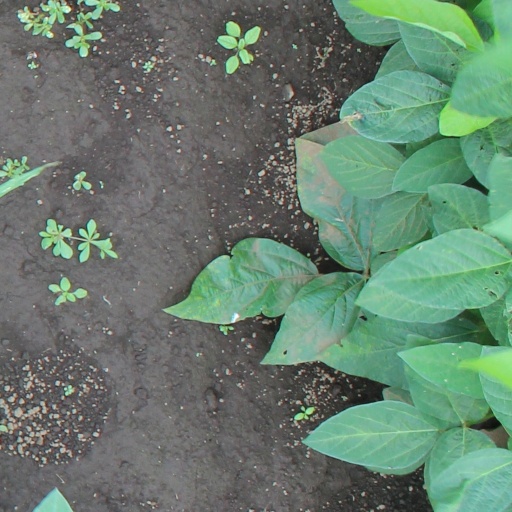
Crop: soybean